Blue Iguana (2018 film)

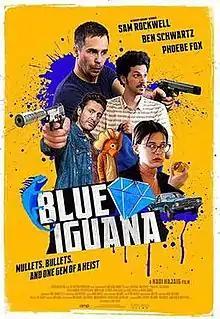
Theatrical release poster

Blue Iguana is a 2018 British romantic comedy thriller film written and directed by Hadi Hajaig. The film stars Sam Rockwell, Phoebe Fox, Danny Granger, Ben Schwartz, Peter Ferdinando, Simon Callow, Al Weaver, Robin Hellier, and Frances Barber.